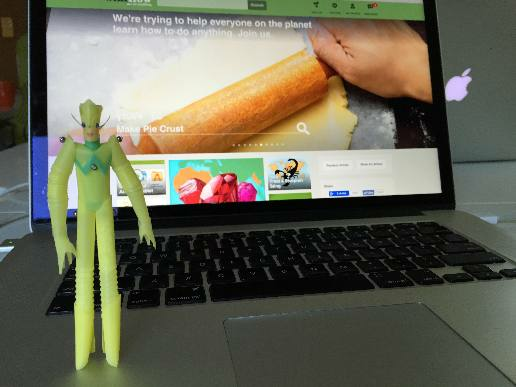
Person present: No